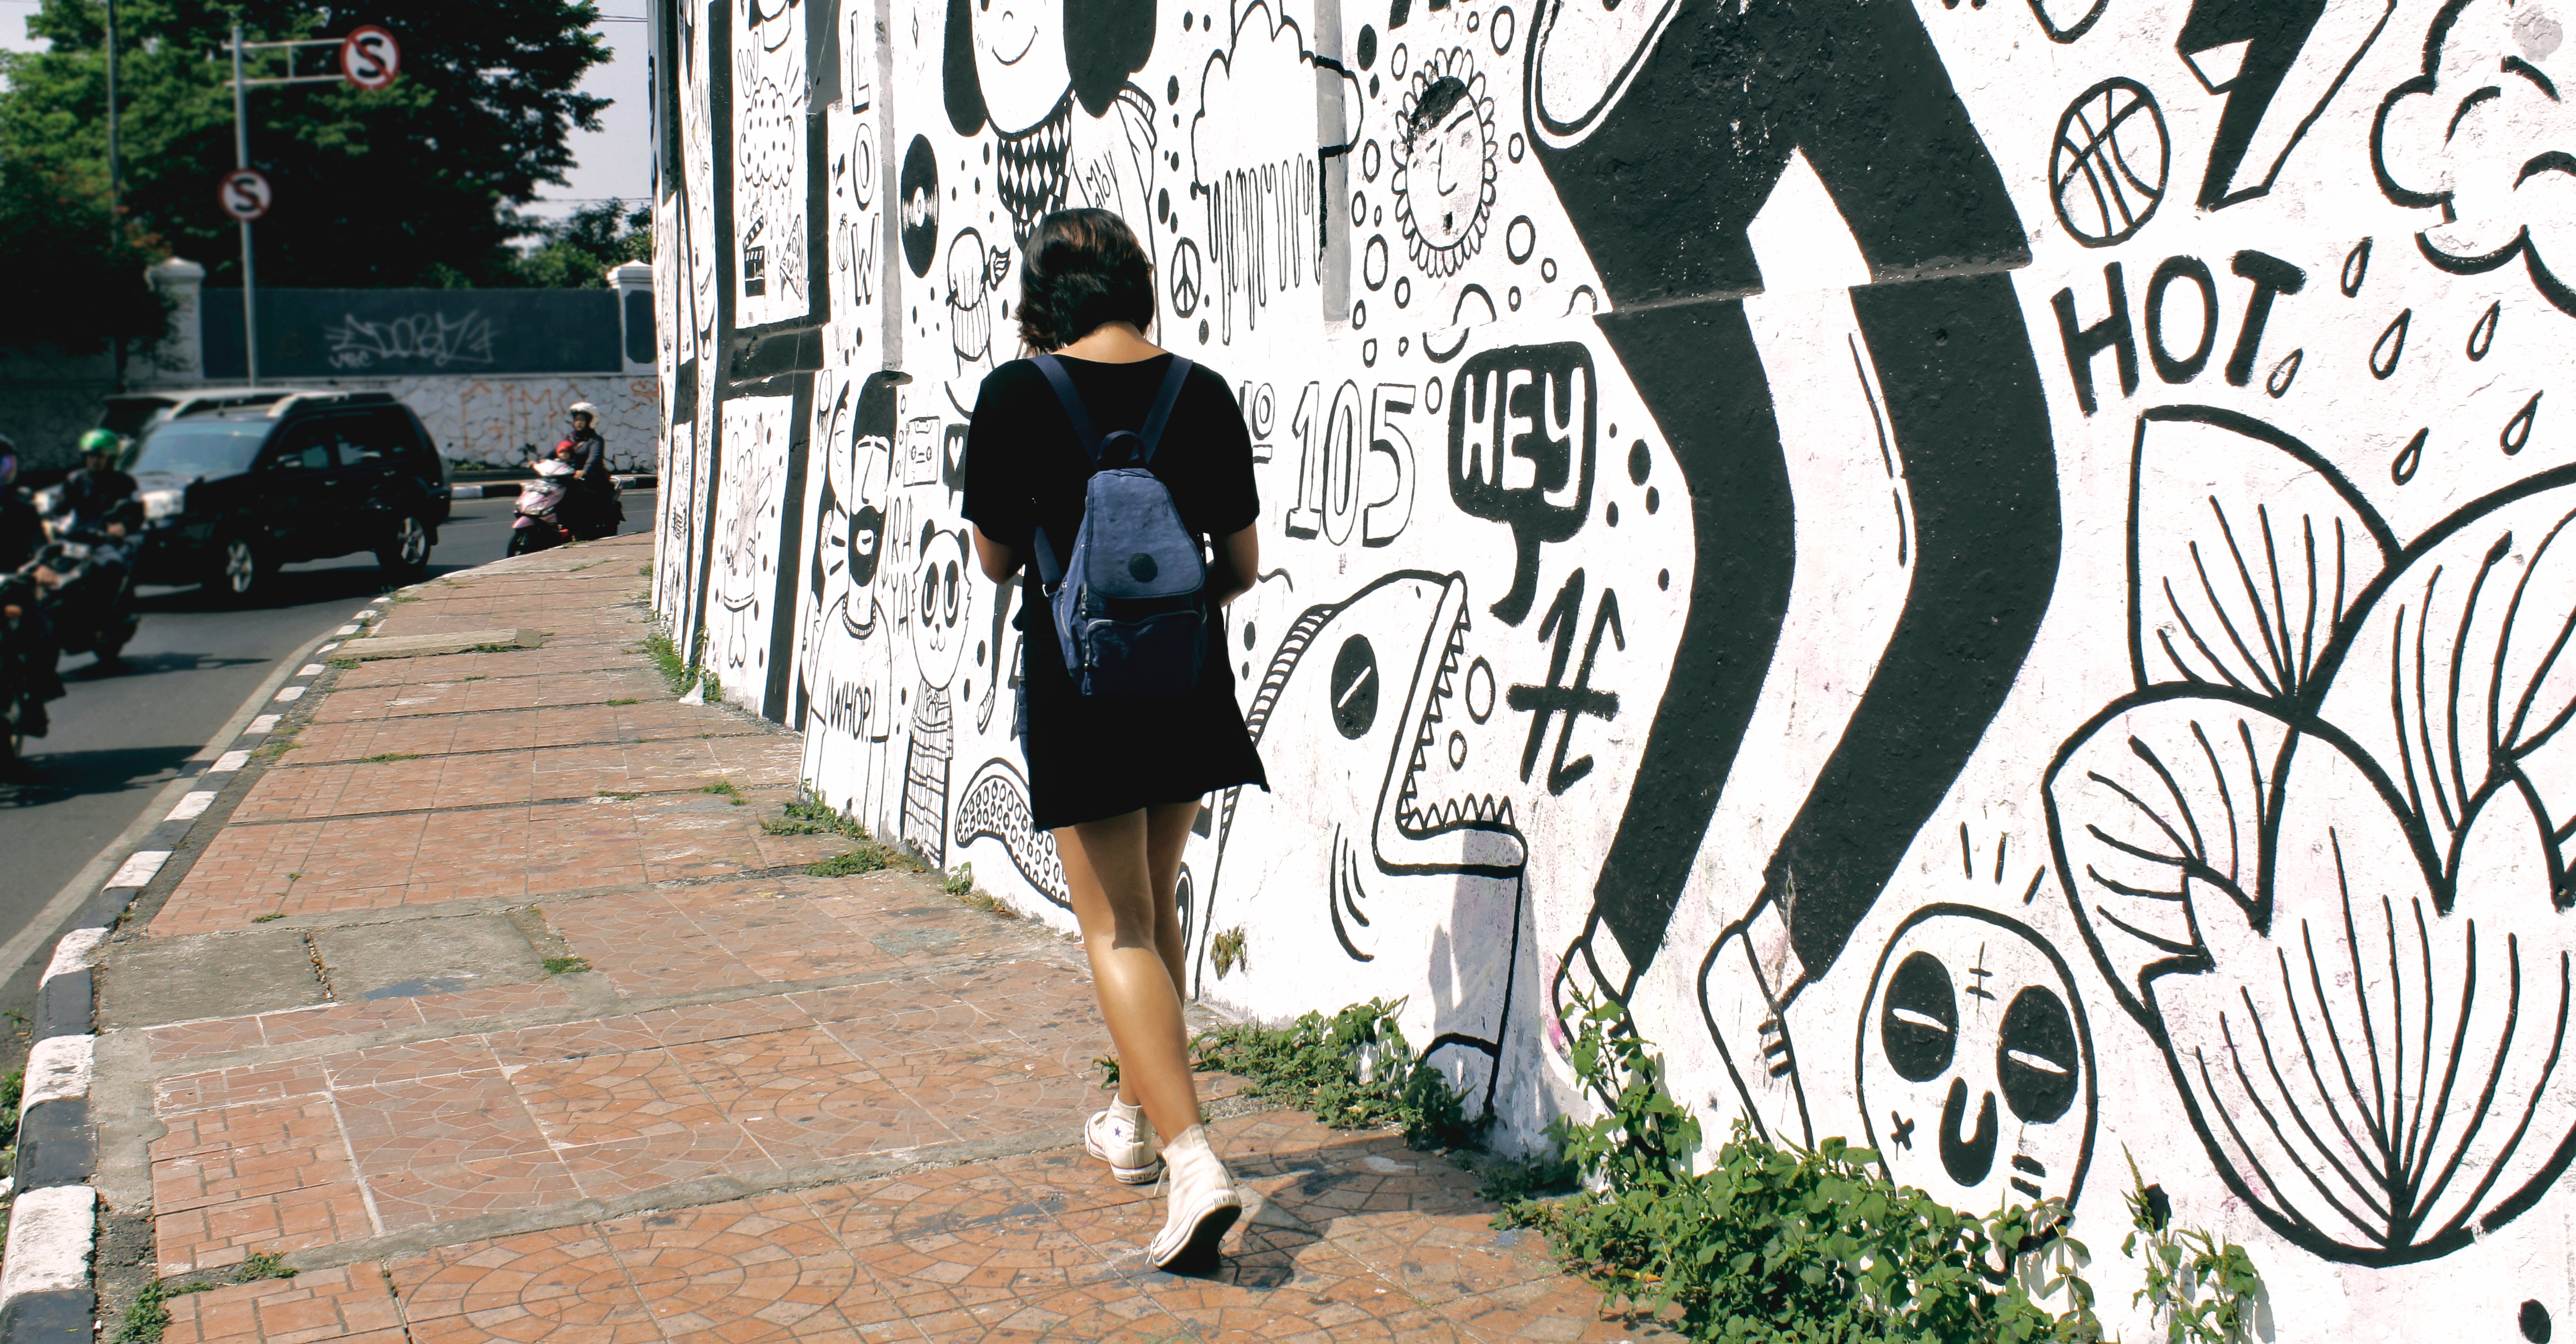
street, fashion, art, design